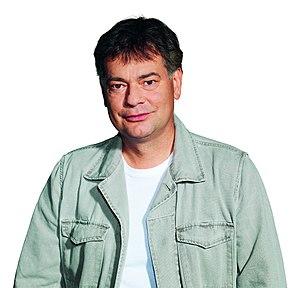
Le vice-chancelier est un membre du gouvernement fédéral autrichien qui peut être appelé à suppléer le chancelier fédéral.
Les élections européennes de 2019 sont les élections des députés de la neuvième législature du Parlement européen, qui se déroulent du 23 mai au 26 mai 2019 dans tous les États membres de l'Union européenne. En Autriche, elles se tiendront le 26 mai 2019 pour élire les 18 sièges alloués au pays.